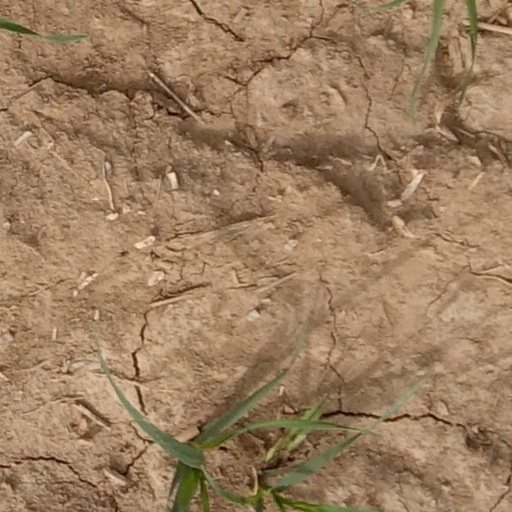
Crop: wheat